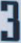
Number: 3